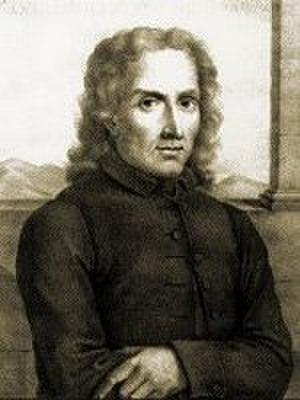
Lionardo Oronzo Salvatore de Leo, connu sous le nom abrégé de Leonardo Leo est un compositeur de musique baroque italien.